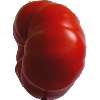
Label: Tomato 3